TDECU Stadium

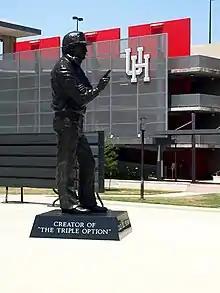
Statue of Hall of Fame Coach Bill Yeoman in Legends Plaza outside Gate 1 of TDECU Stadium at the University of Houston

The family of former marching band member Bert Winston made a generous donation to build a new home for the Cougar "Spirit of Houston" marching band in his honor. A building on the east end of the TDECU Stadium provides three recital halls of varying sizes in addition to classroom and storage space. The Spirit of Houston enters the east stadium concourse directly from the Winston Center, and sets up in the student section of the East lower bowl.